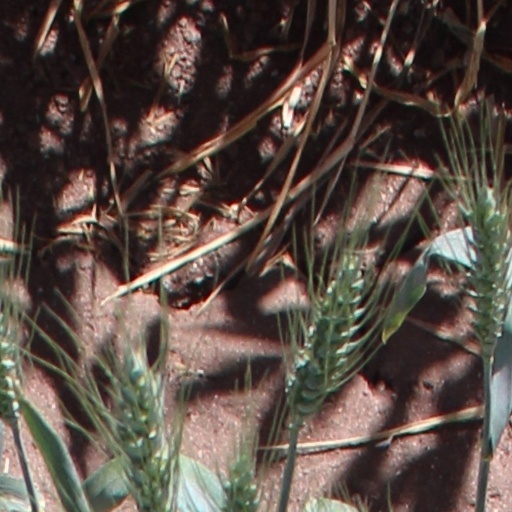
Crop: wheat